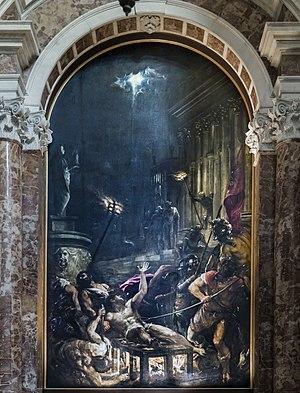
Le Rouge Titien est une teinte rouge dorée nommée d'après le nom du peintre italien Titien qui l'utilisait souvent pour représenter la chevelure des femmes.